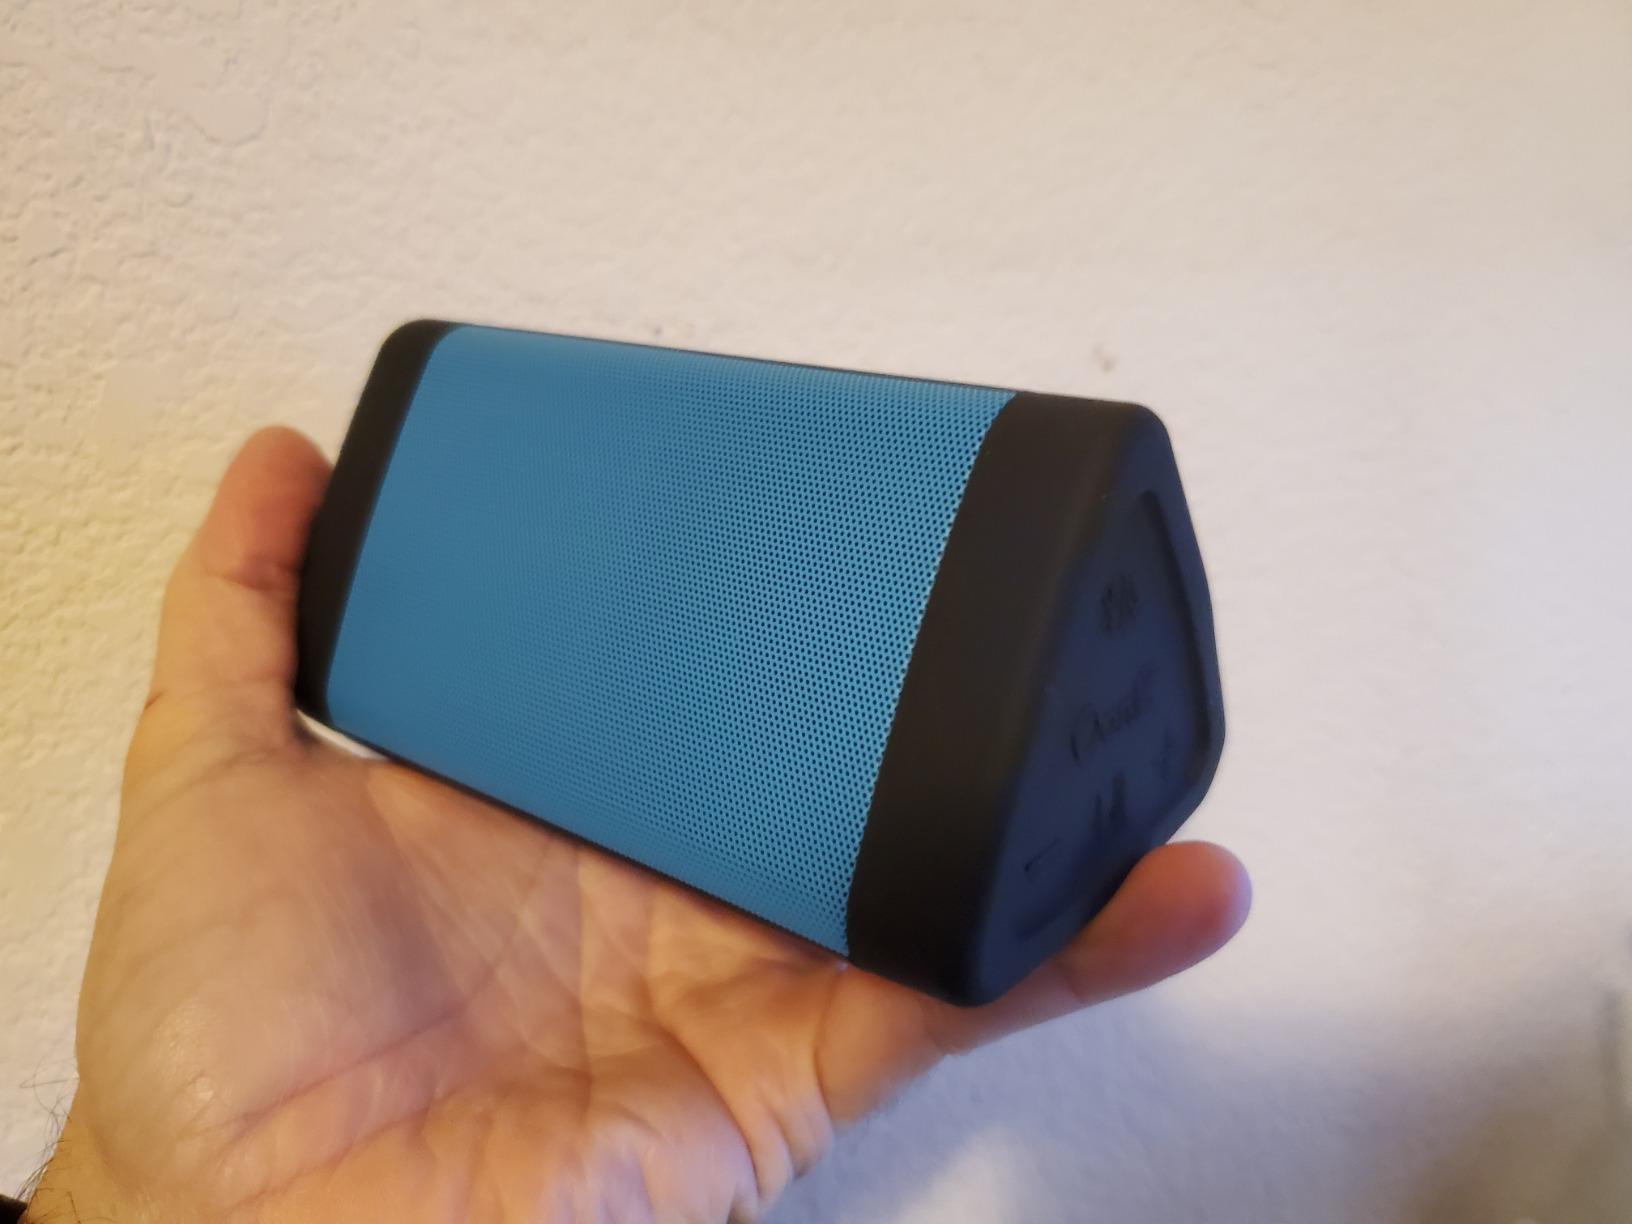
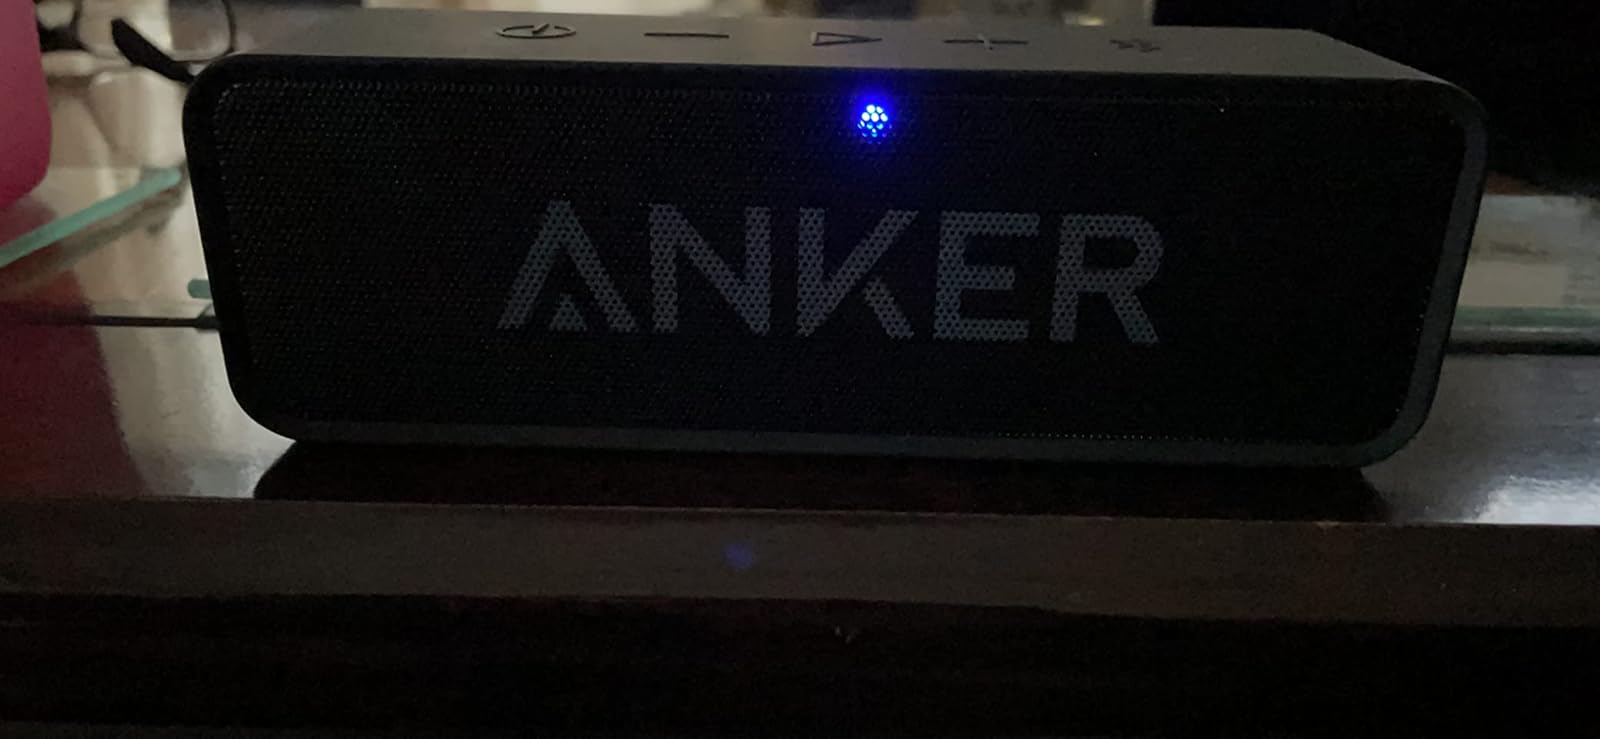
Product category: speaker
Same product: no